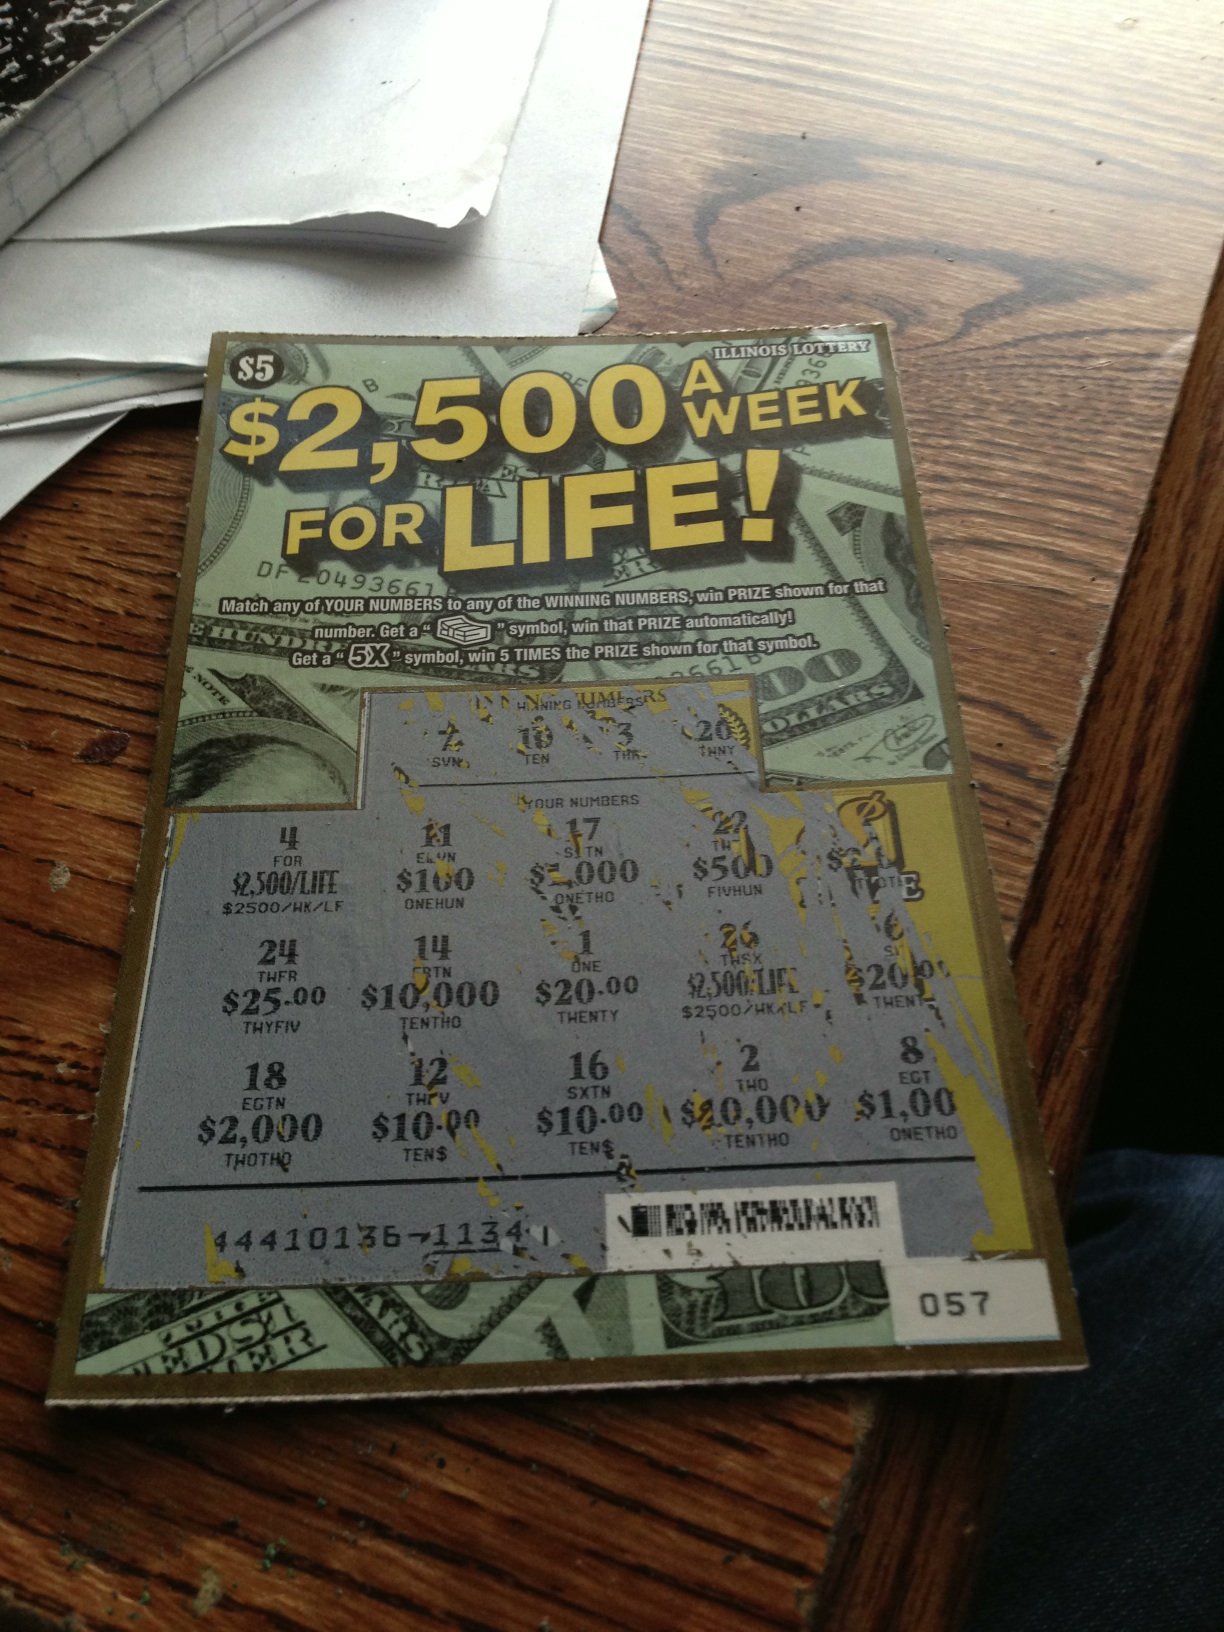Question: Are my numbers that I must match.
Answer: unanswerable